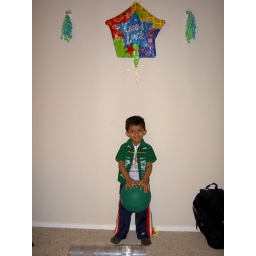
Posing in new dress with fav ball